Oxocarbenium

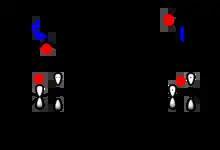
The general structure of an oxocarbenium ion

In organic chemistry, an oxocarbenium ion (alternatively spelled oxacarbenium) is a chemical species characterized by a central sp-hybridized atom of carbon, a substituent atom of oxygen, and an overall positive charge that is delocalized between the central carbon and oxygen atoms. An oxocarbenium ion is represented by two limiting resonance structures, one in the form of a carbenium ion with the positive charge on carbon and the other in the form of an oxonium species with the formal charge on oxygen. As a resonance hybrid, the true structure falls between the two.